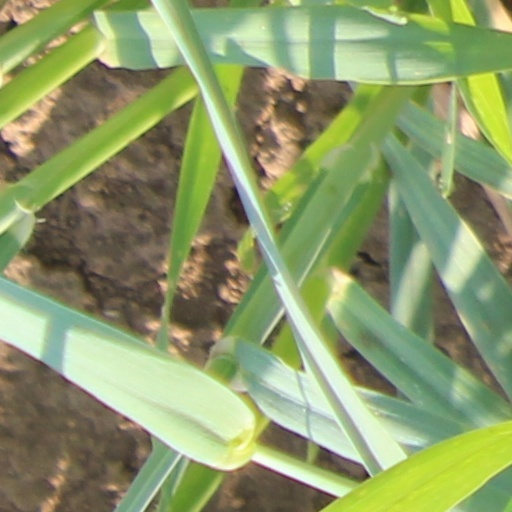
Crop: wheat